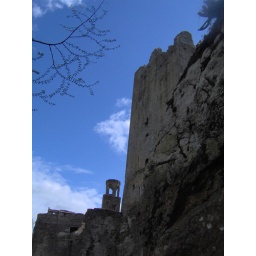
The castle set up against the beautiful blue sky, and some of the firs blue sky we had seen.